Oleh Syniehubov

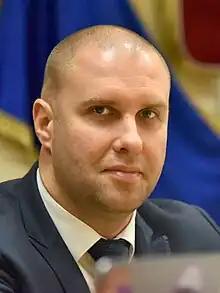

Oleh Vasyliovych Syniehubov (born 10 August 1983) is a Ukrainian lawyer, attorney, scientist and entrepreneur who is currently the Governor of Kharkiv Oblast (since 24 December 2021) after being Governor of Poltava Oblast (appointed on 11 November 2019). In the wake of the invasion of Ukraine by the Russian Federation on 24 February 2022, Syniehubov was appointed head of the Kharkiv Regional Civil-Military Administration (HOVA).